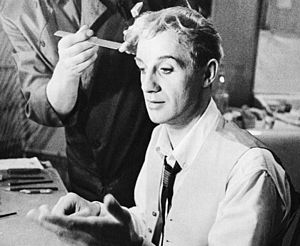
Jarl Kulle
Jarl Kulle (1960)
Jarl Lage Kulle var en svensk skuespiller, som havde en stor karriere på teateret og på film. Han var i store dele af sin karriere ansat på Dramaten i Stockholm, og Ingmar Bergman var en af de instruktører, der flittigt brugte Kulle på både film og teater. Han havde en glimrende sangstemme og spillede således også musicals, fx professor Higgins i My Fair Lady i 1959.